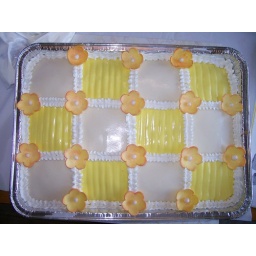
A white cake covered in fondant and gumpaste flowers for Bianca's birthday.